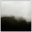
Label: cloud